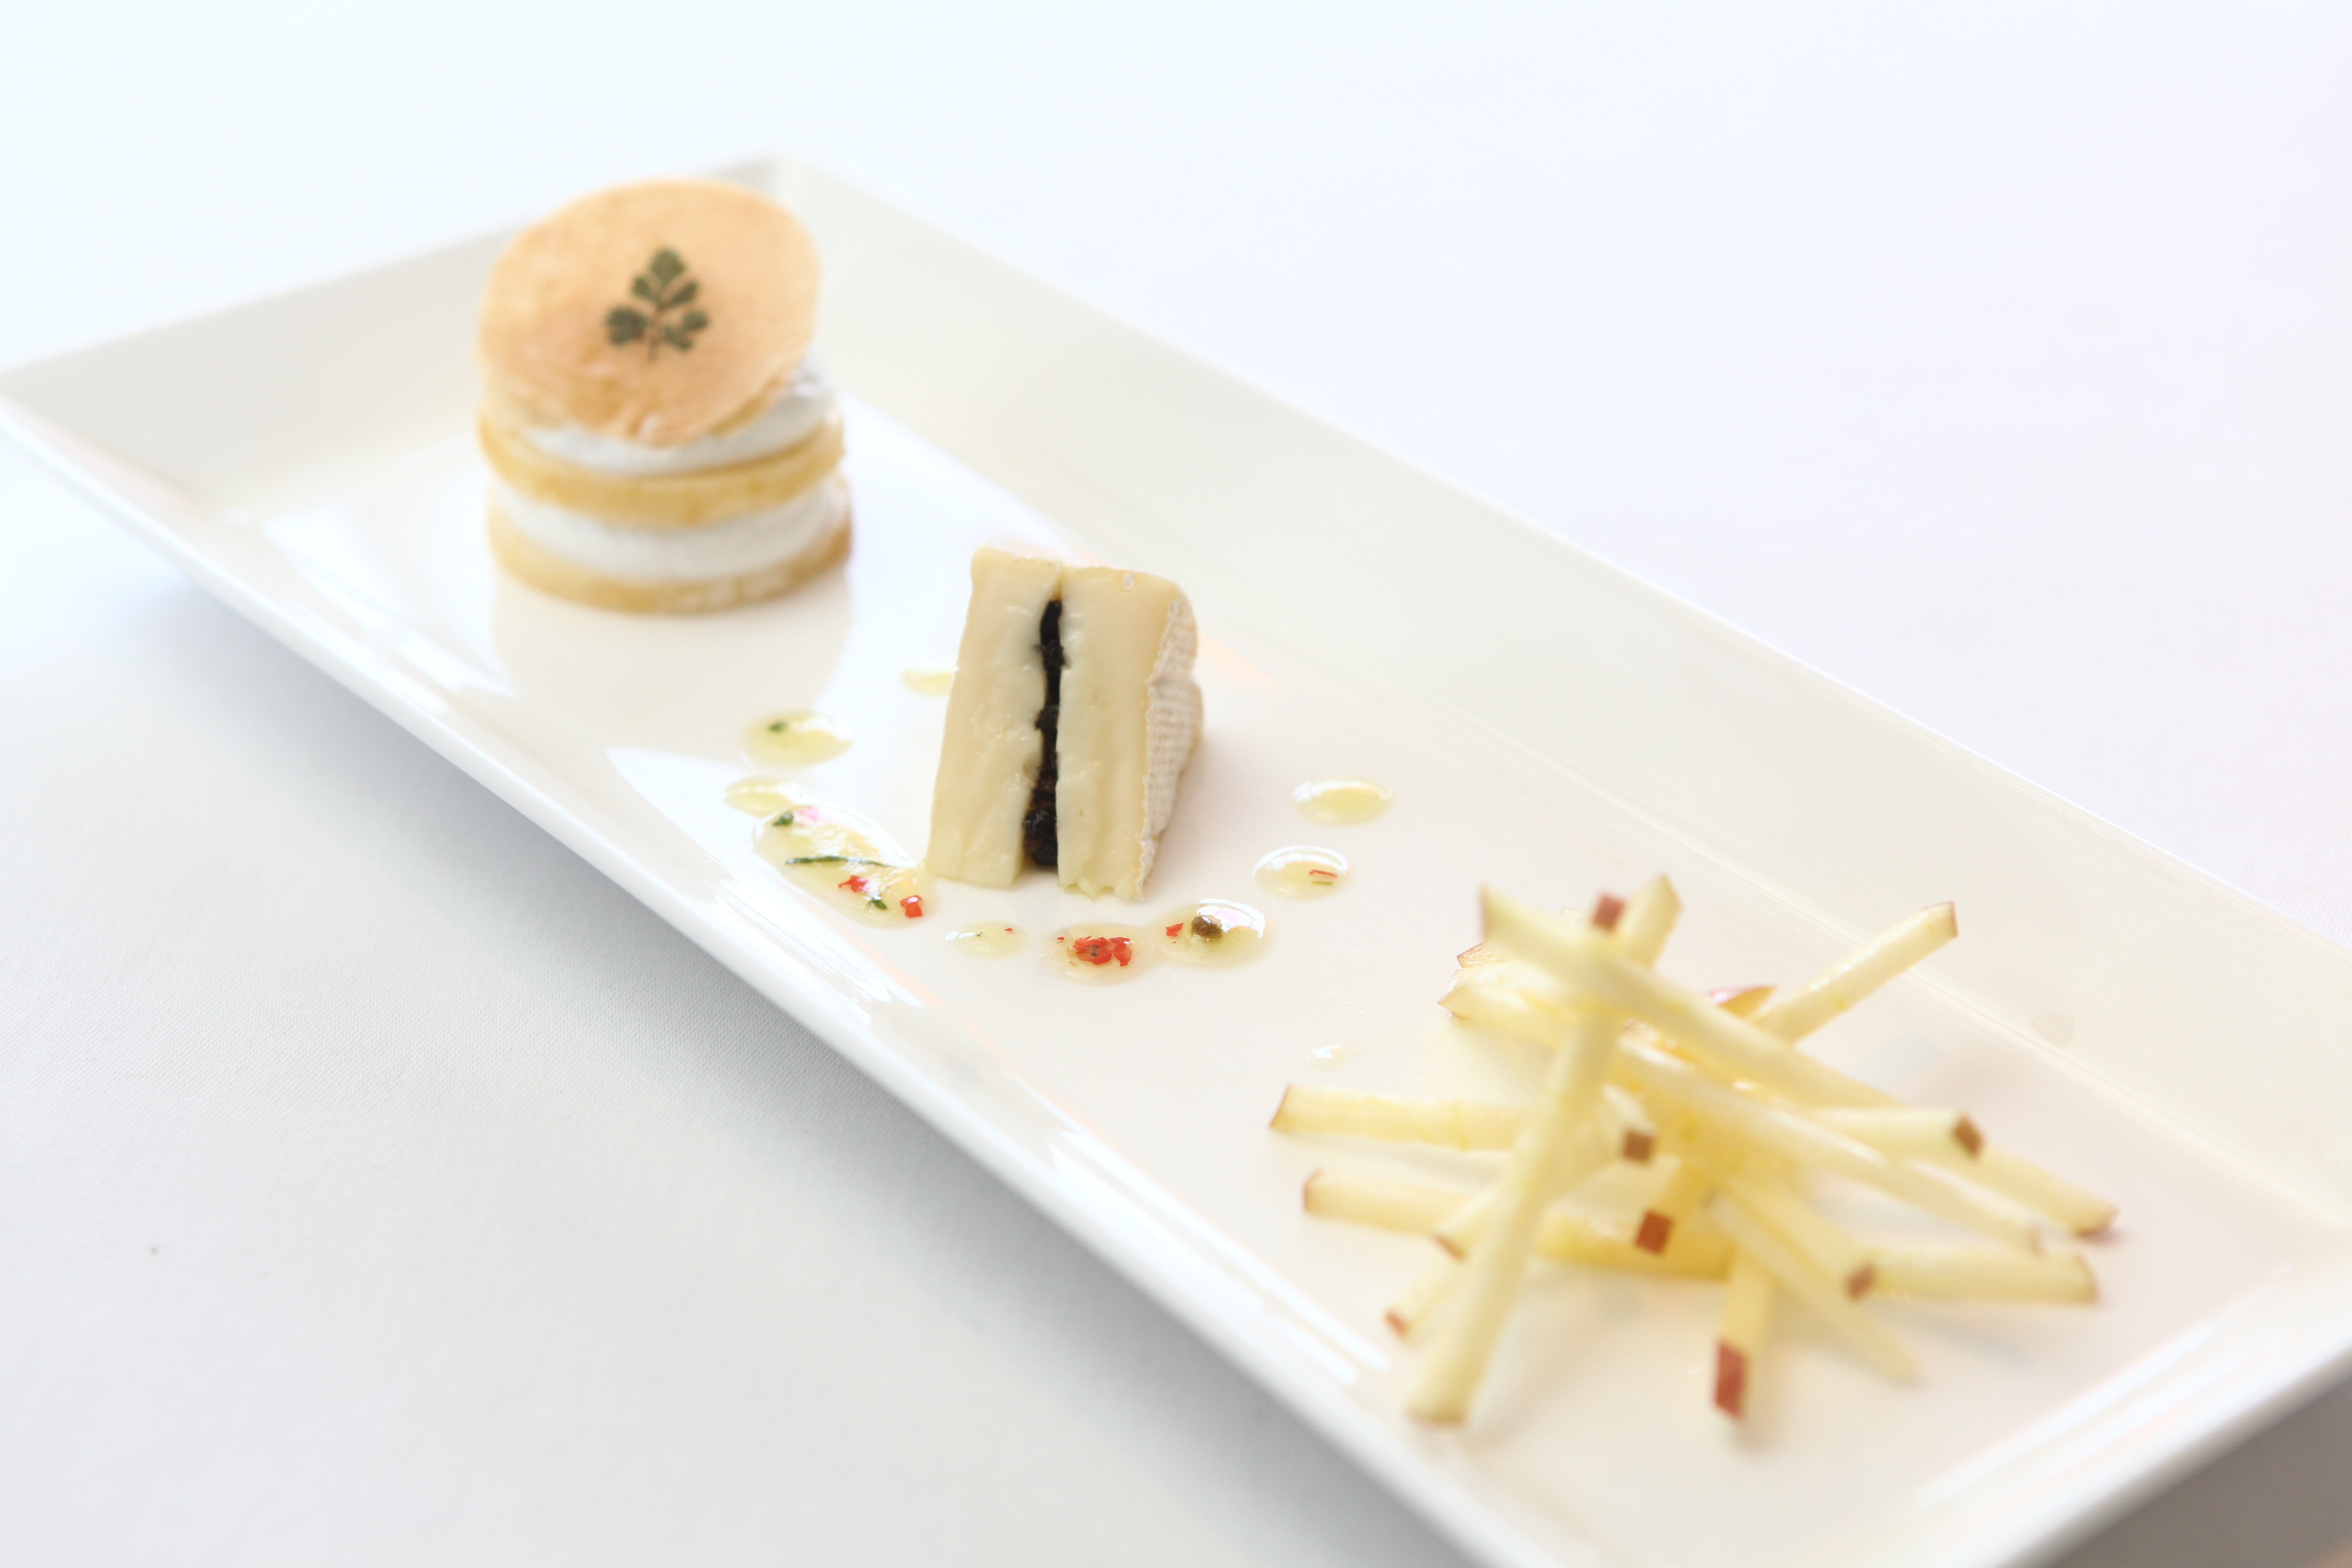
dish, meal, food, produce, breakfast, dessert, cuisine, delicious, cake, cheese, flavor